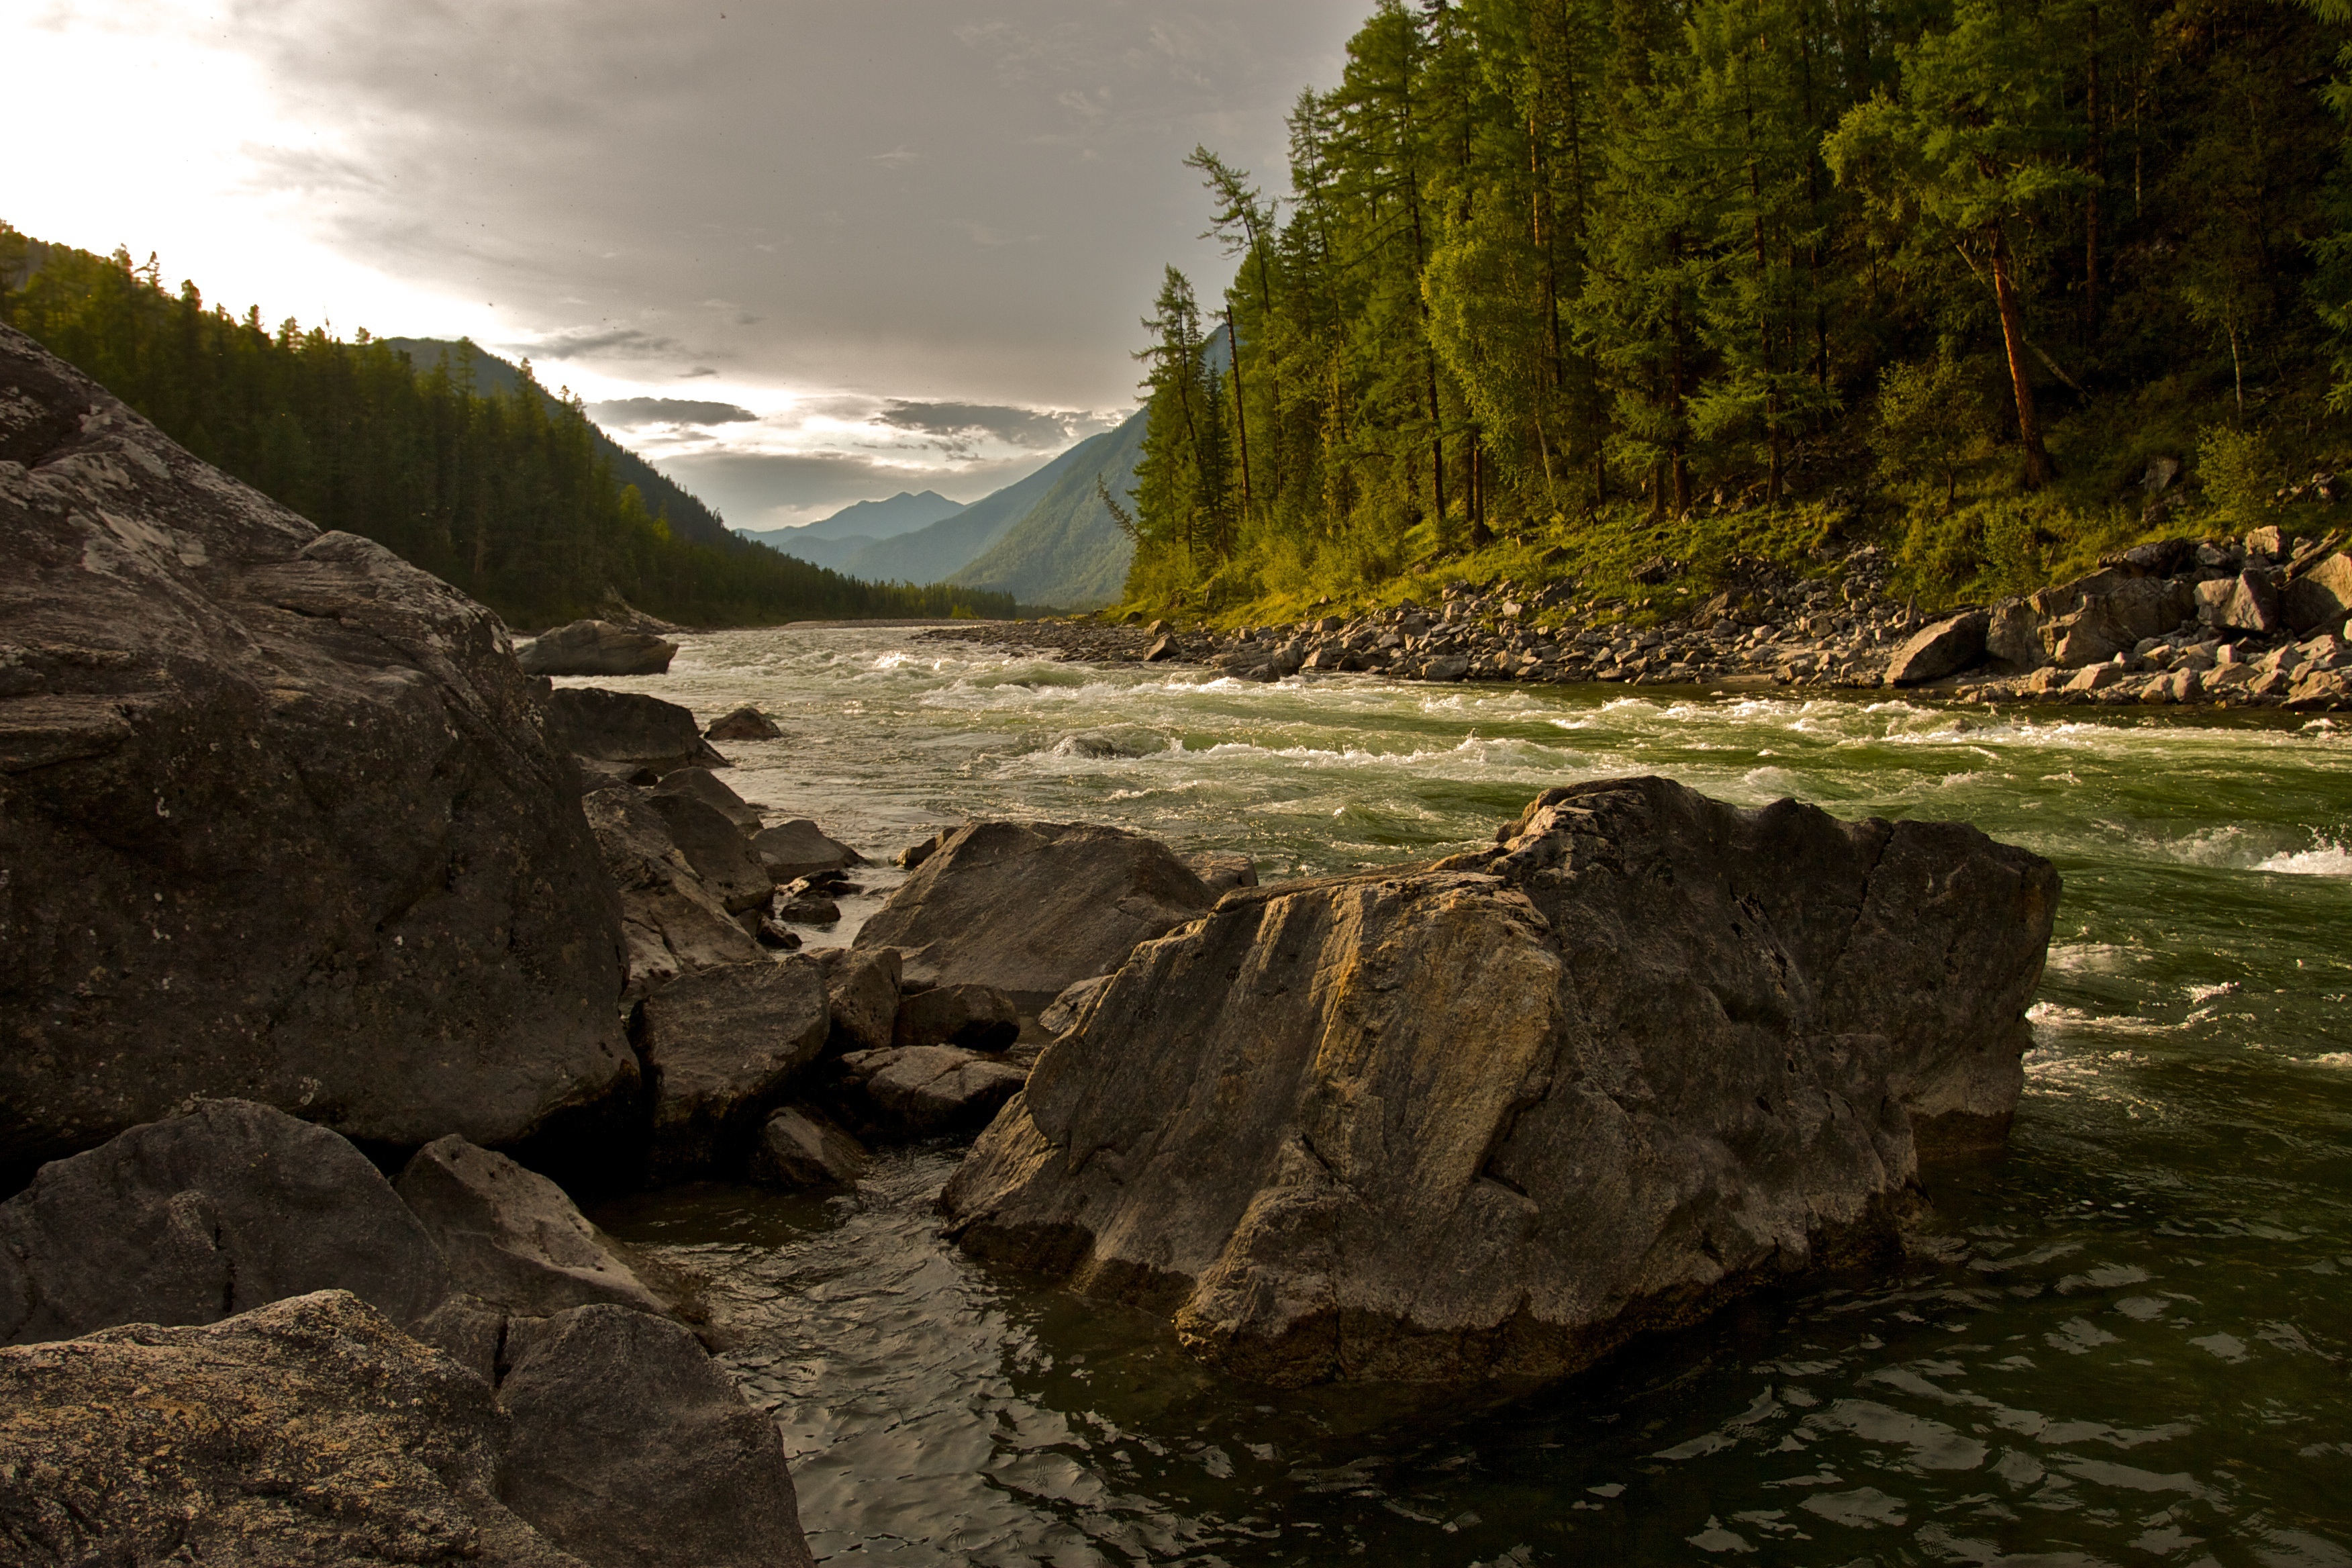
landscape, sea, coast, water, nature, forest, rock, ocean, creek, wilderness, mountain, shore, wave, lake, river, valley, cliff, stream, cove, scenery, bay, rapid, terrain, body of water, trees, rocks, stones, geology, mountains, water feature, landform, hd wallpaper, geographical feature